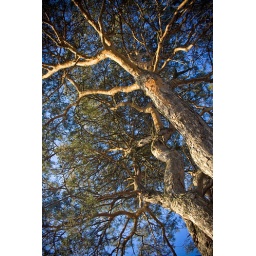
I had seen this lonely tree in a field at a local park and thought it had a great shape.